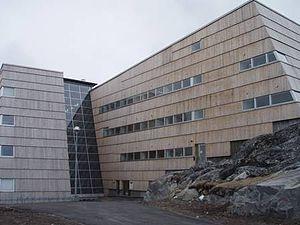
Le groenlandais est une langue eskimo-aléoute parlée par environ 57 000 Groenlandais. Son principal dialecte, le kalaallisut ou groenlandais occidental, est depuis 2009 l'unique langue officielle du territoire autonome du Groenland.